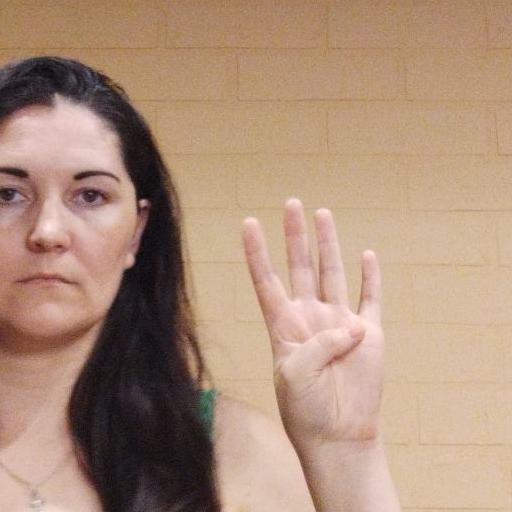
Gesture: four